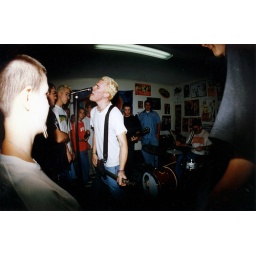
two against one @ rock house